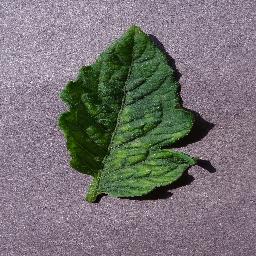
Label: Tomato___Tomato_mosaic_virus